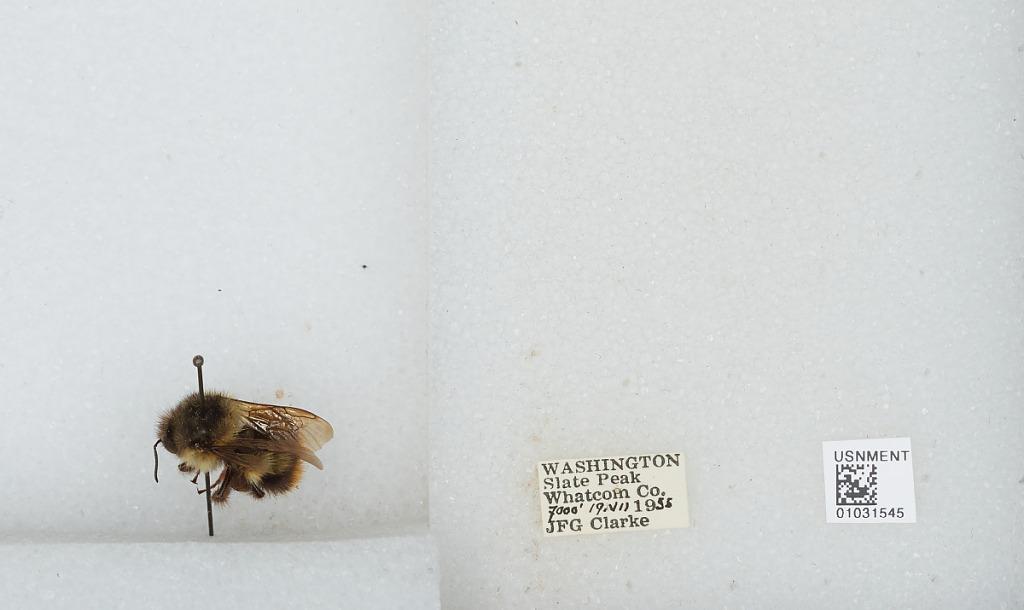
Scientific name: Bombus (Pyrobombus) mixtus Cresson
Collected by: J. Clarke
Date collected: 1955-7-19
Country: United States
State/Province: Washington
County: Whatcom
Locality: Slate Peak
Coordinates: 48.7422, -120.68